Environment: lab
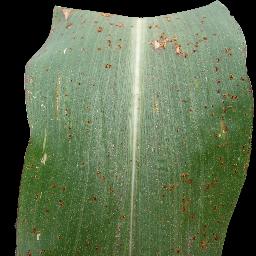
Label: common_rust